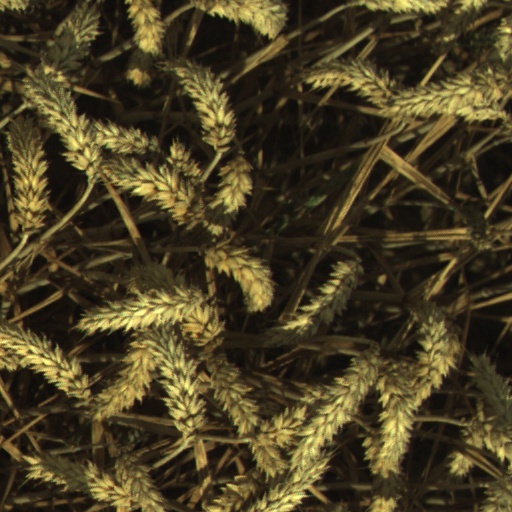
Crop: wheat